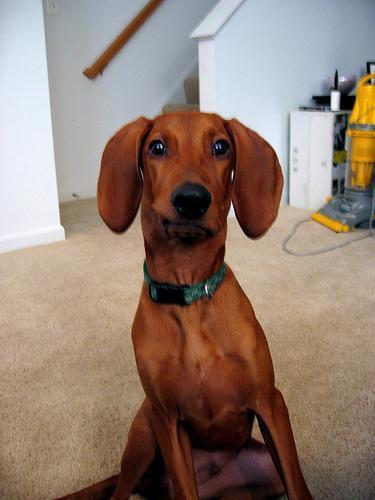
redbone